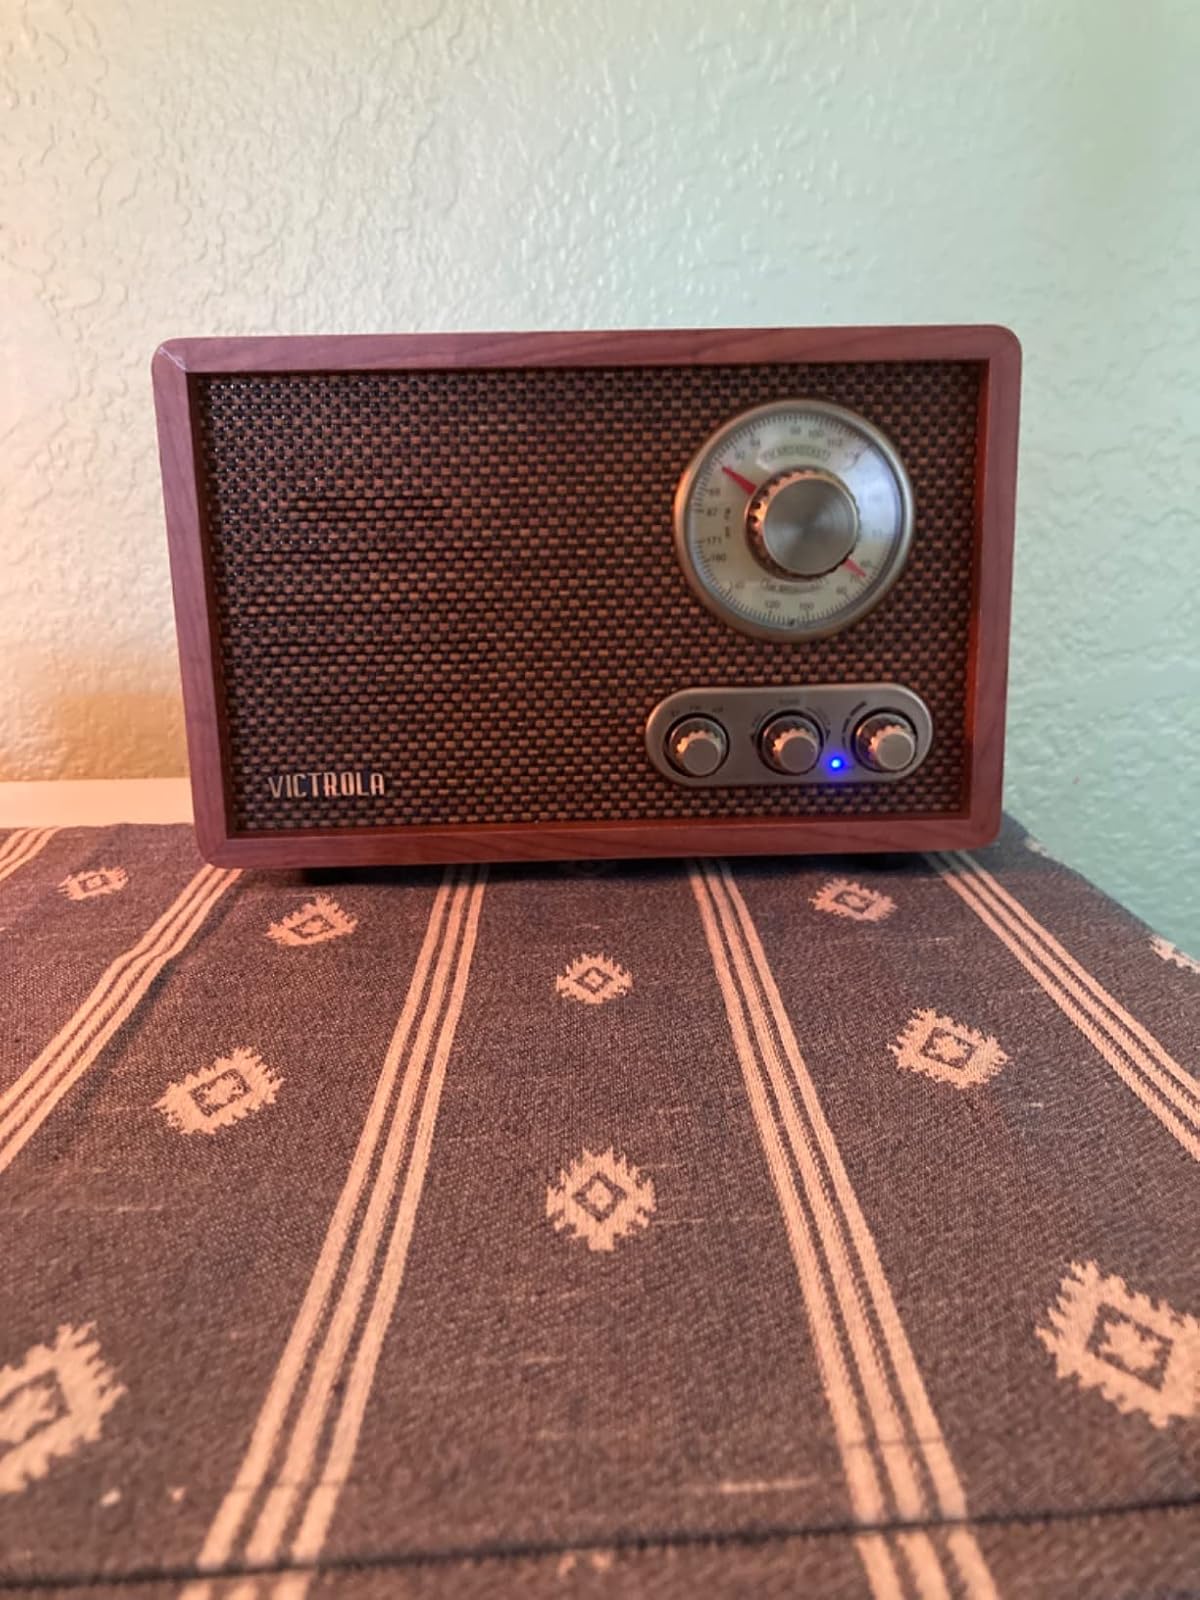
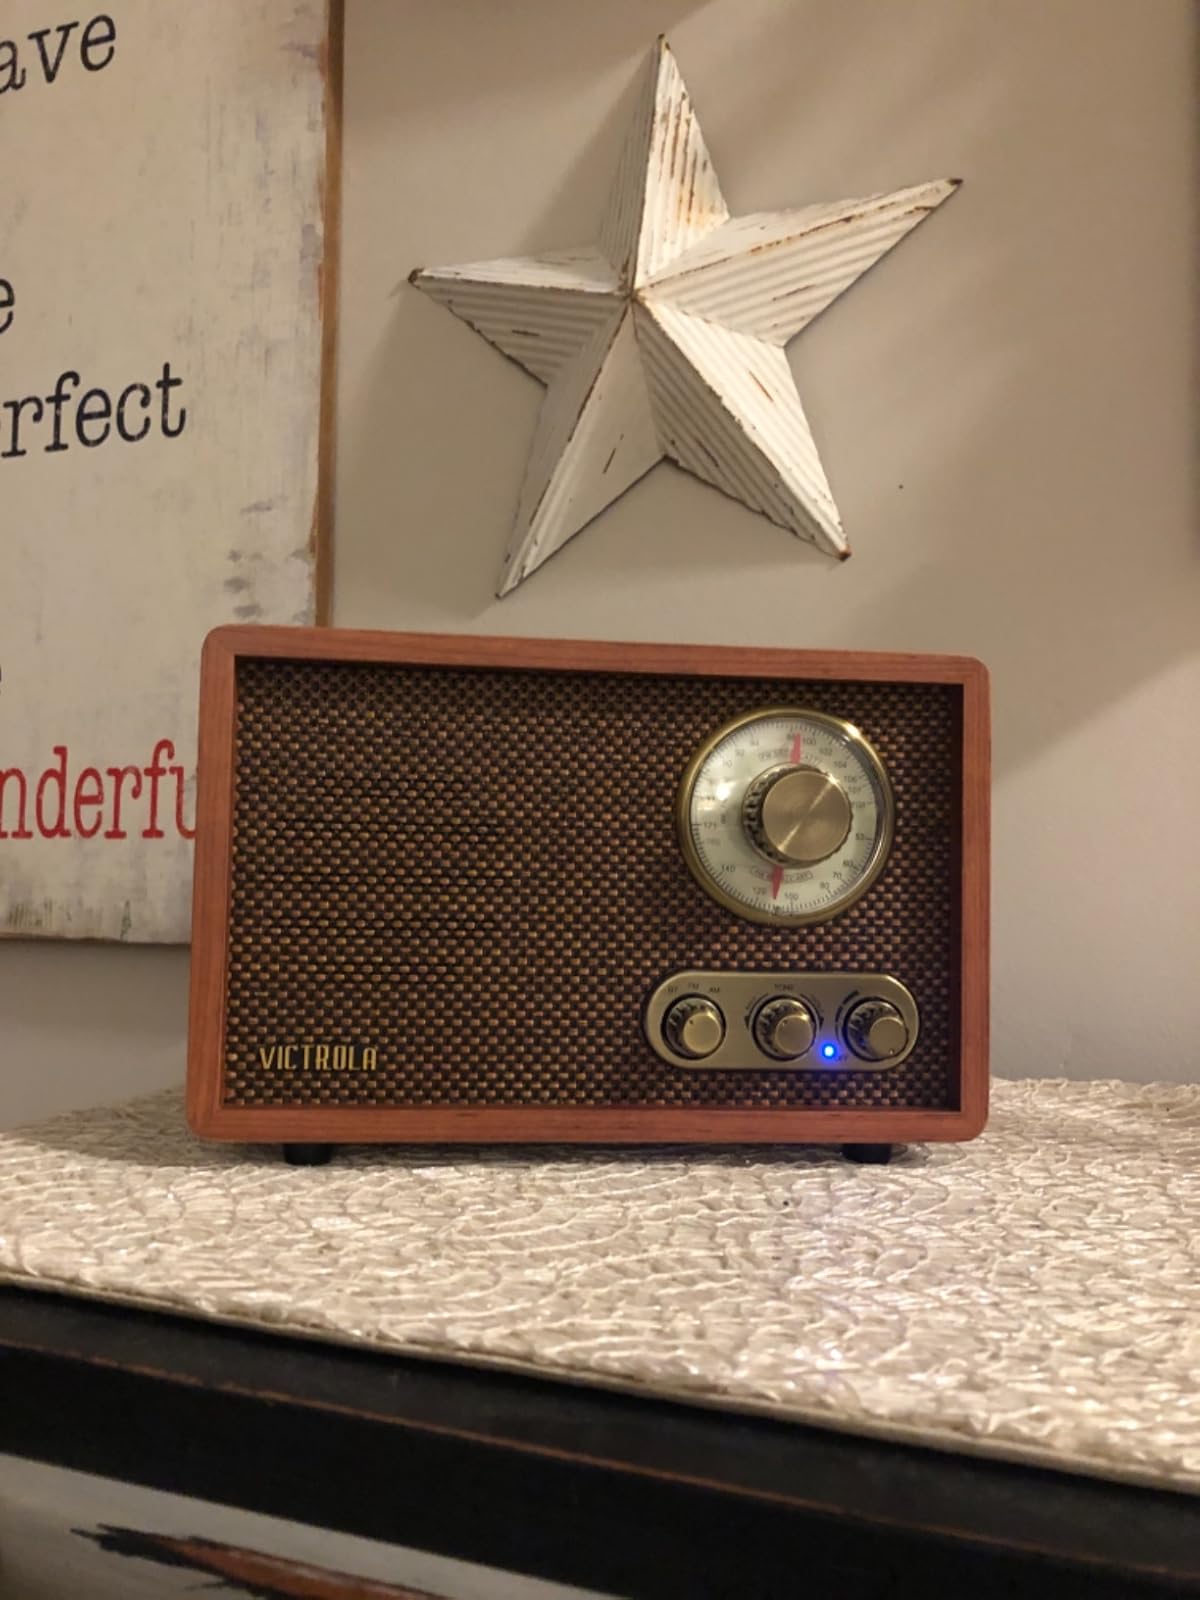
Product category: radio
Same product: yes